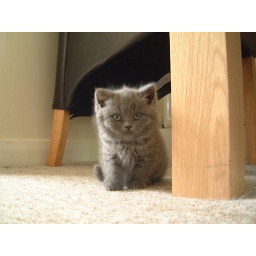
British Blue kitten under a chair